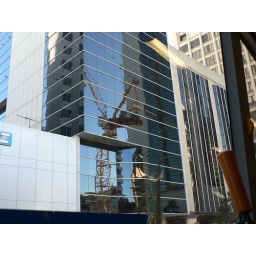
Reflections in the glass frontage of the bank show the crane working on the building site over the road.